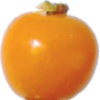
Label: Physalis 1